Automatic lubricator

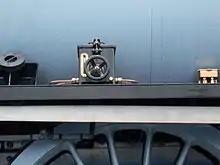
Modern locomotive lubricators. The center item is a mechanical lubricator for the cylinders, operated by the connecting lever seen below it (or by the hand wheel, for priming). The smaller one to the right is a .

An automatic lubricator is a device fitted to a steam engine to supply lubricating oil to the cylinders and, sometimes, the bearings and axle box mountings as well. There are various types of automatic lubricator, which include various designs of displacement, hydrostatic and mechanical lubricators.